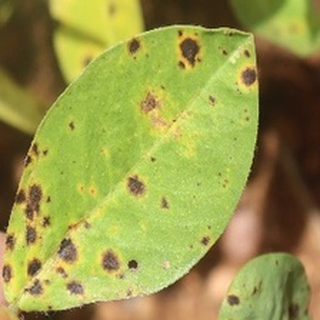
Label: groundnut_late_leaf_spot